George Robotham

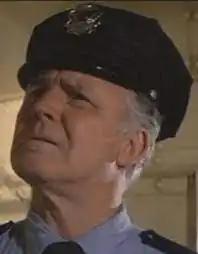
George Robotham in "The Goonies"

Robotham was born in 1921 and played American football at UCLA, where he was awarded a degree in business administration. He started his acting career as a stuntman and actor in "Batman".